TJ House

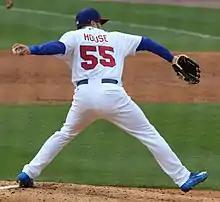
House in 2017

On December 14, 2016, House signed a minor league contract with the Toronto Blue Jays. House was struck in the head by a line drive on March 10, 2017, during a spring training game in Lakeland, Florida. He remained on the ground for many minutes being attended to by medical staff, and left the field in an ambulance. He was assigned to the Triple-A Buffalo Bisons to begin the 2017 season.